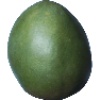
Label: mango